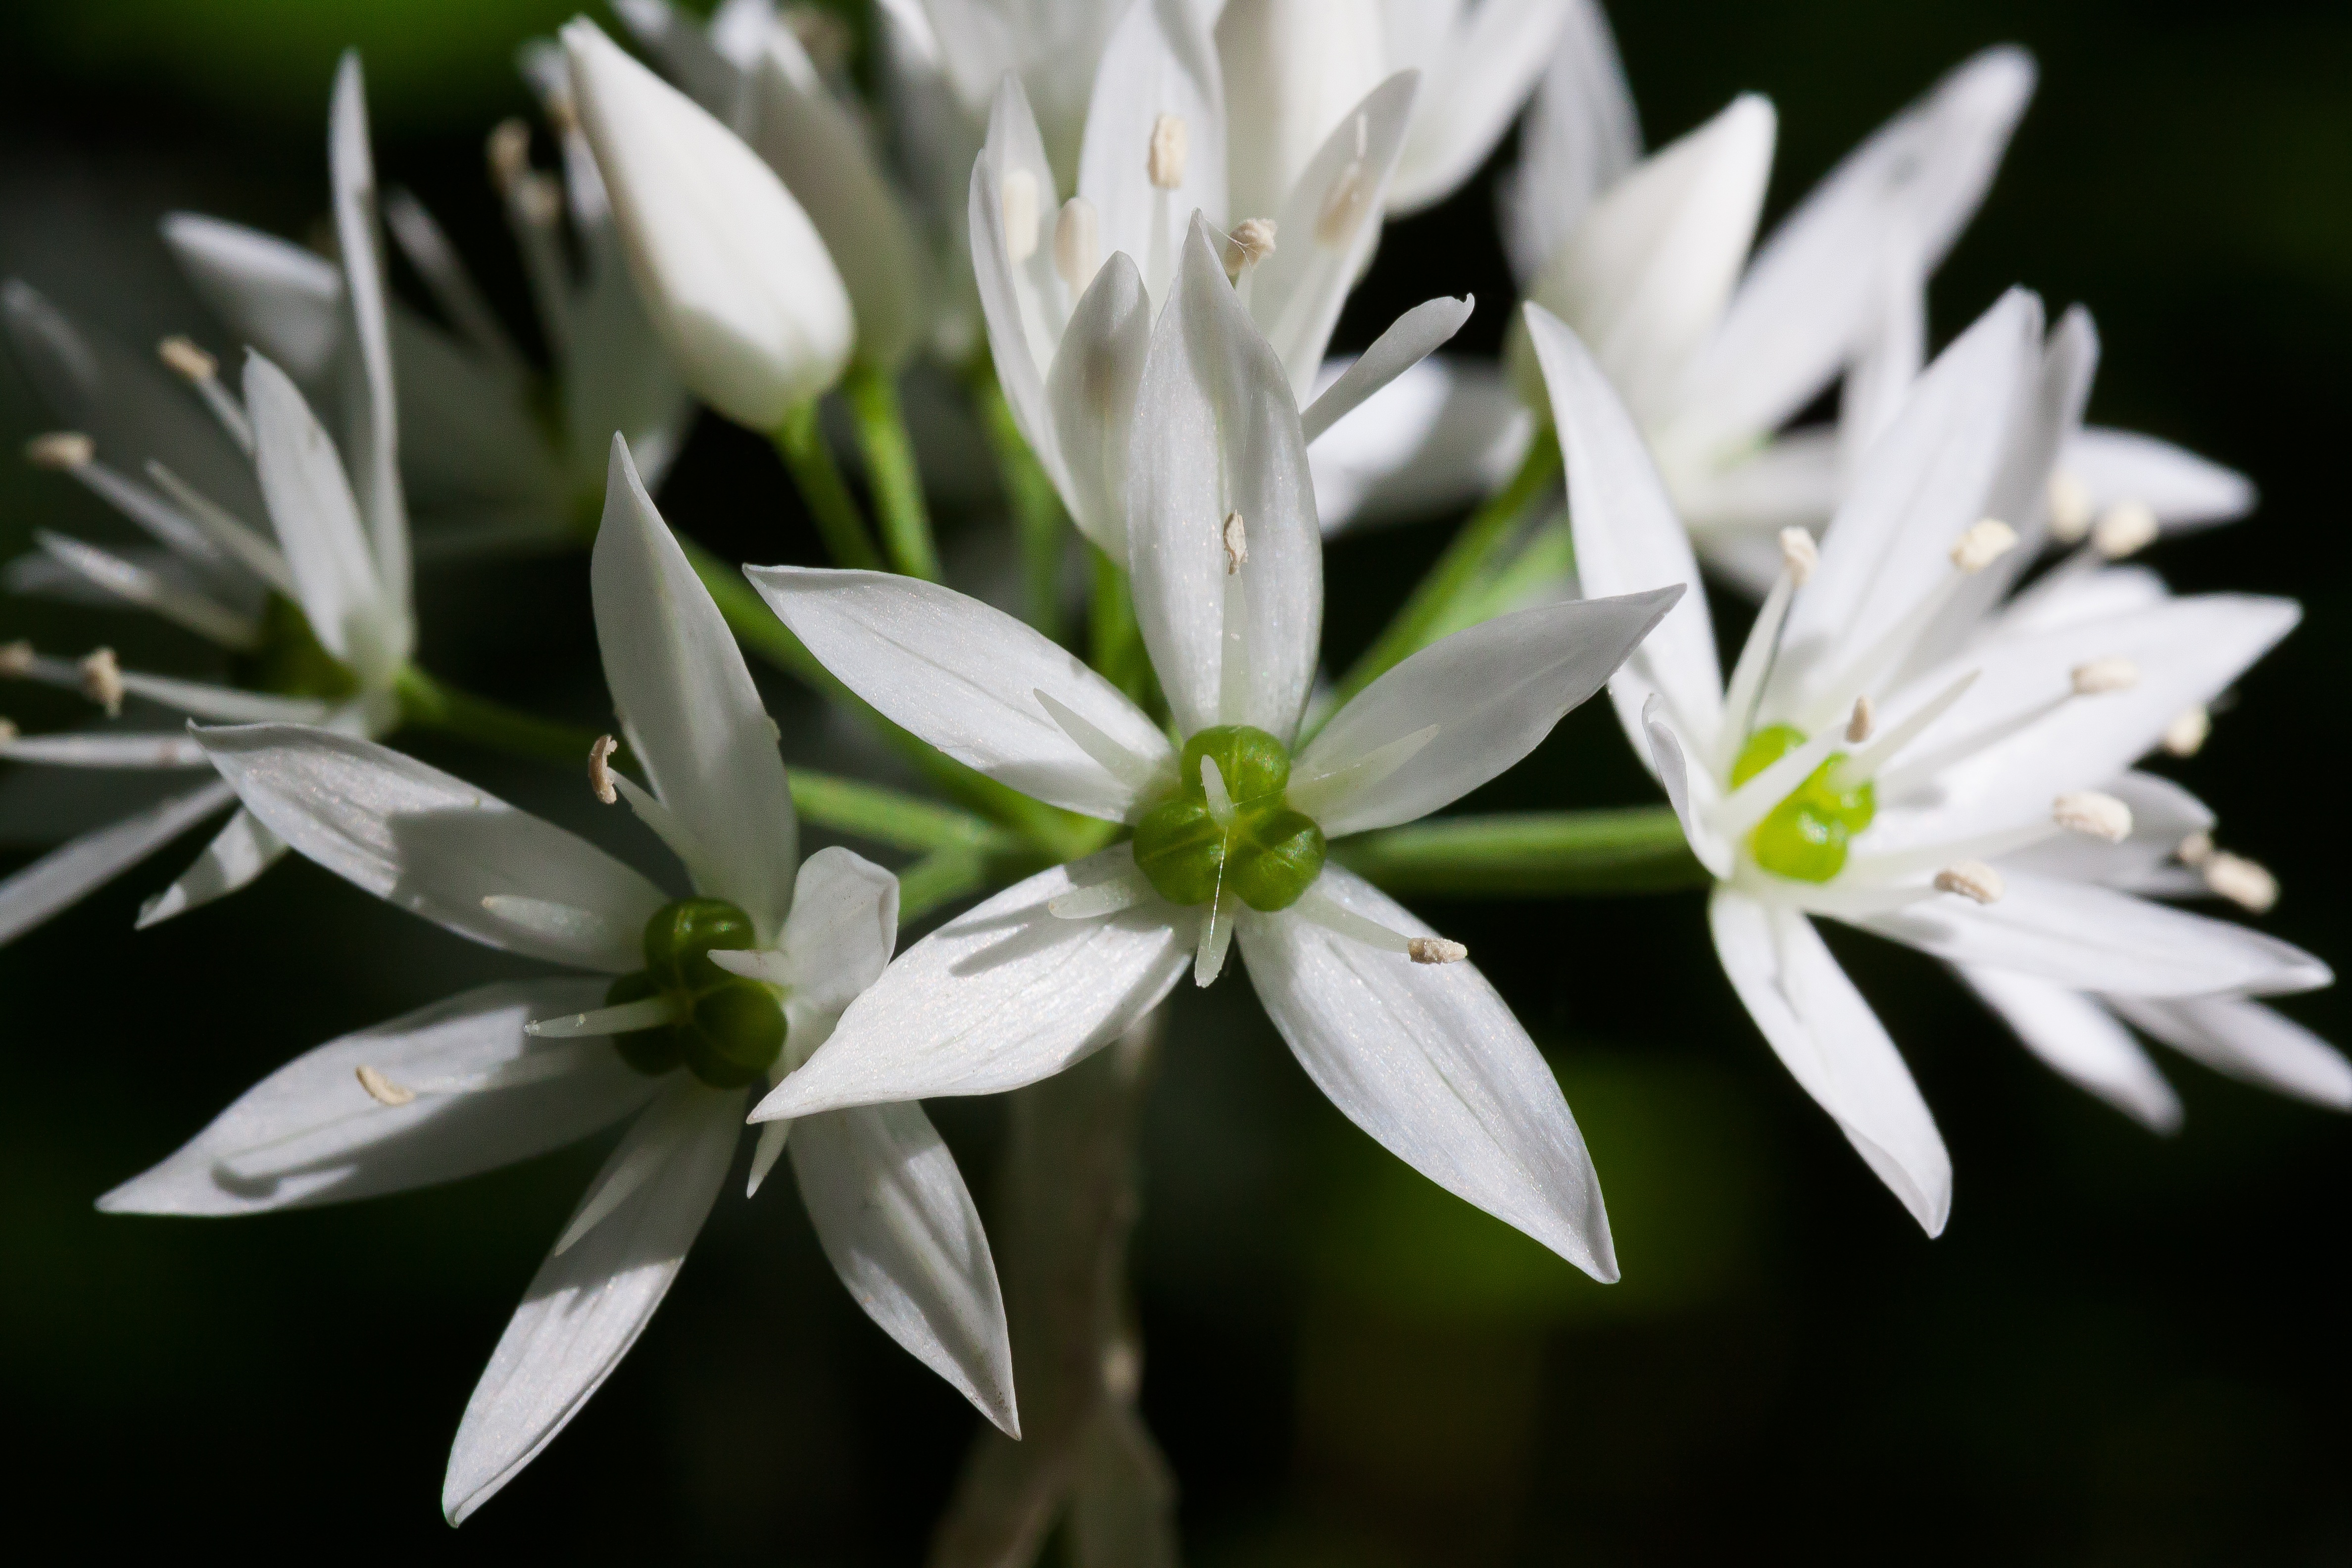
forest, blossom, plant, white, leaf, flower, petal, bloom, spring, green, produce, macro, botany, flora, wildflower, close up, edible, medicinal plant, macro photography, inflorescence, kitchen herb, jasmine, flowering plant, vegetable plant, bear's garlic, naturopathy, radial symmetry, wild vegetables, allium ursinum, wood garlic, land plant